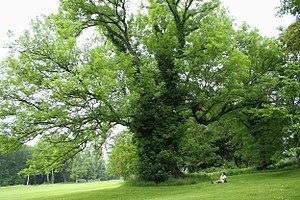
Fraxinus excelsior (Fraxinus excelsior) Circonférence en cm mesurée à 1m du sol: 621 cm (2007) Hauteur: 28 m (2000) Position exacte
Le « château de Sours », ou « château de la Vallé » selon la carte de Cassini, ou « château de l'Aval » est entouré d'un domaine de 17 hectares boisés et irrigués situé sur la commune française de Sours, en Eure-et-Loir.